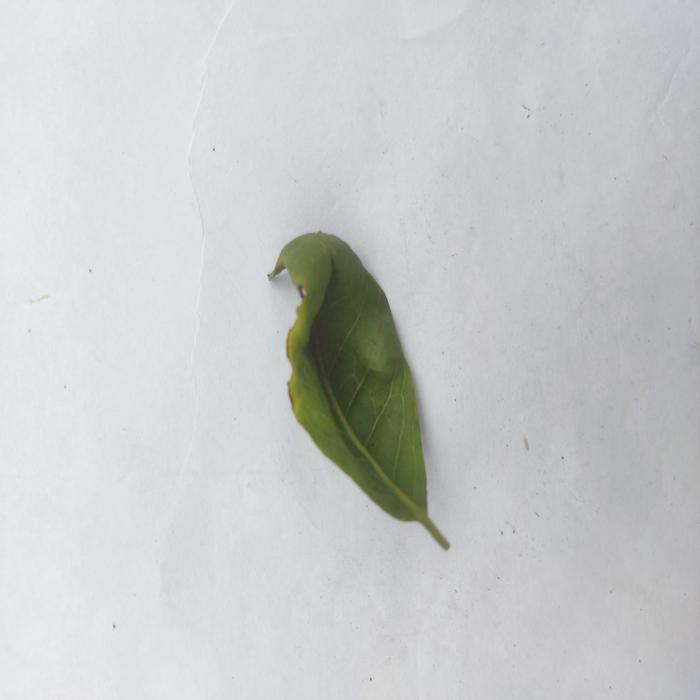
Crop: Aegle Marmelos
Leaf condition: Leaf_Curl